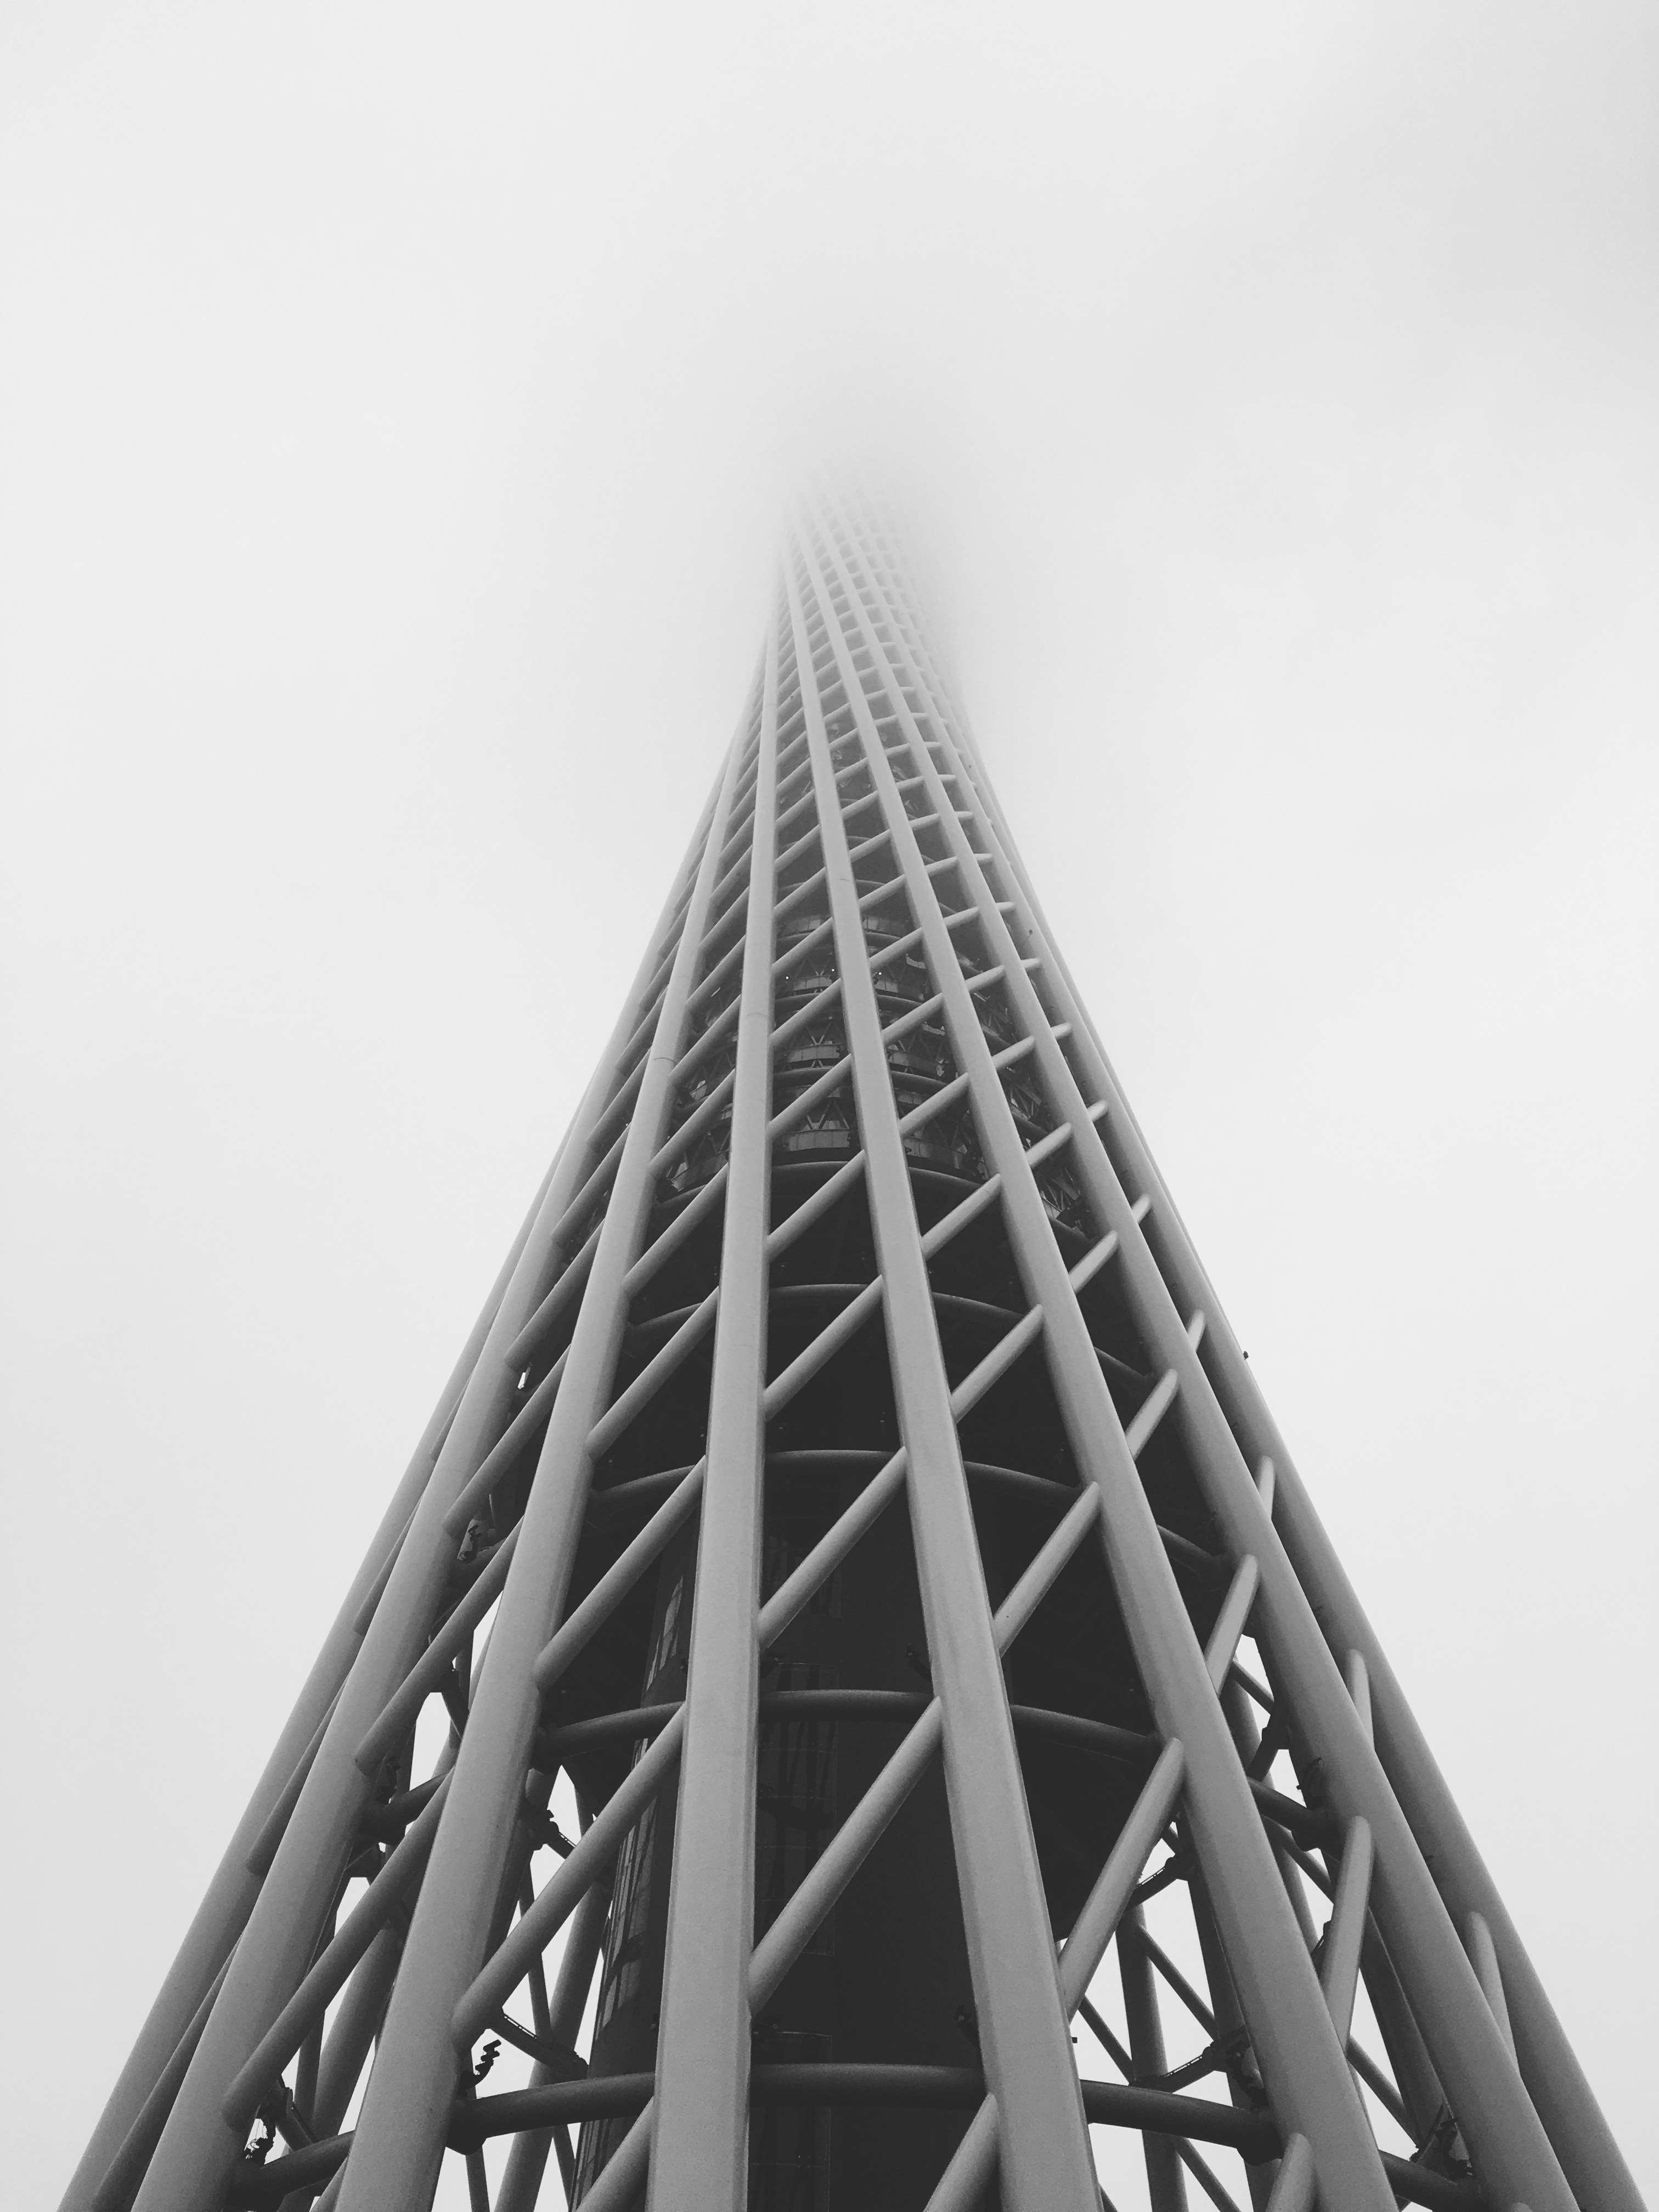
black and white, architecture, fog, white, skyscraper, line, tower, landmark, black, monochrome, tower block, symmetry, shape, guangzhou guangdong, canton tower, monochrome photography